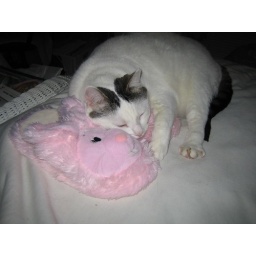
My cat Jack with my pink bunny slipper. I think they are in love!